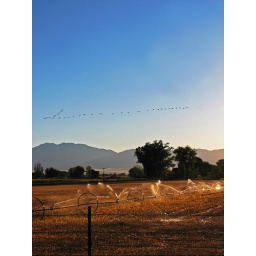
Geese flying south over a field being irrigated in Tooele, Utah.